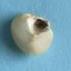
Maize quality: Bad